Lauren B. Buckley

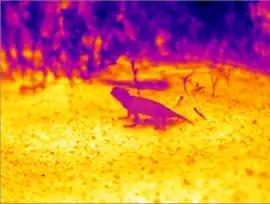

Buckley received an NSF CAREER grant to pursue the development of the Translating Environmental Change (TrEnCh) project. The goal of the TrEnCh project is to develop tools for visualizing the impact and response of environmental and climate change on organisms. It offers open-source, high-resolution data for sophisticated modeling and forecasting with greater detail and accuracy than traditional models that use general parameters. The project integrates a variety of open-source historical and observational data to promote dissemination of the material, and to connect the public to accessible means of understanding climate effects. One of the tools available through the project is TrenchR, a package for organismal energy modeling using the R programming language. The TrEnCh project also uses infrared imaging to better collect data on the thermal conditions of ectotherms, and elucidate the possible resulting climate change impacts on thermally-sensitive processes.